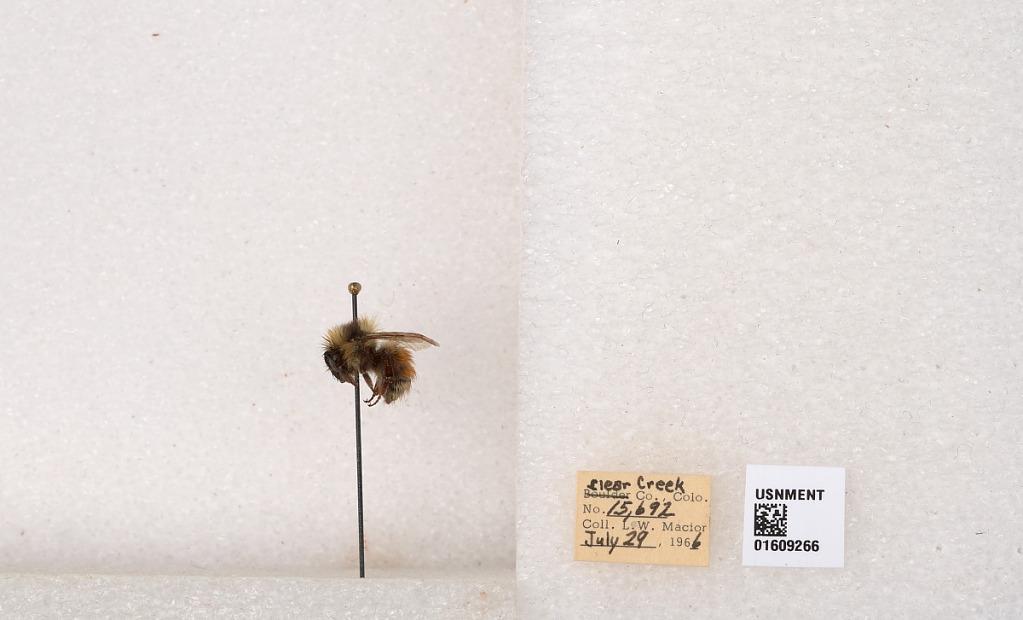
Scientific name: Bombus (Pyrobombus) sylvicola Kirby
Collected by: L. Macior
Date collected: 1966-7-29
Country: United States
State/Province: Colorado
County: Clear Creek
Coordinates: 39.6856, -105.645